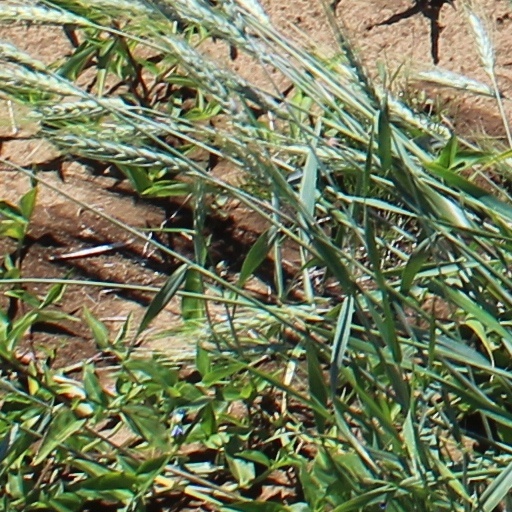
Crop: wheat